Lake Maloye Miassovo

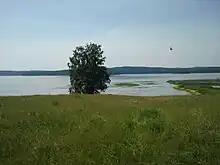
Maloye Miassovo lakeside

The lake is popular for recreation because of the beautiful landscapes. Pine and mixed forest grow on the banks. There are rock outcrops in the form of stone ridges, slabs, boulders and stone deposits.